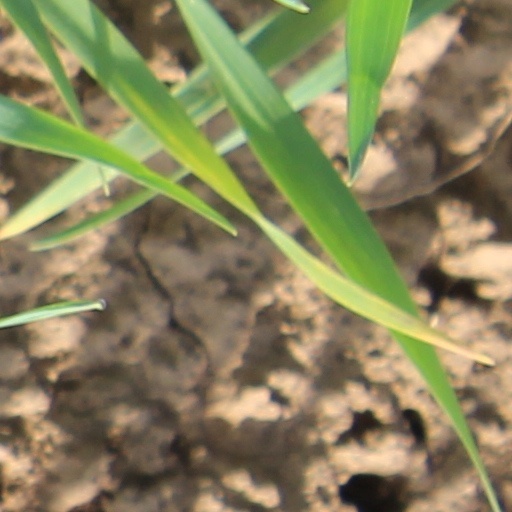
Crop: wheat